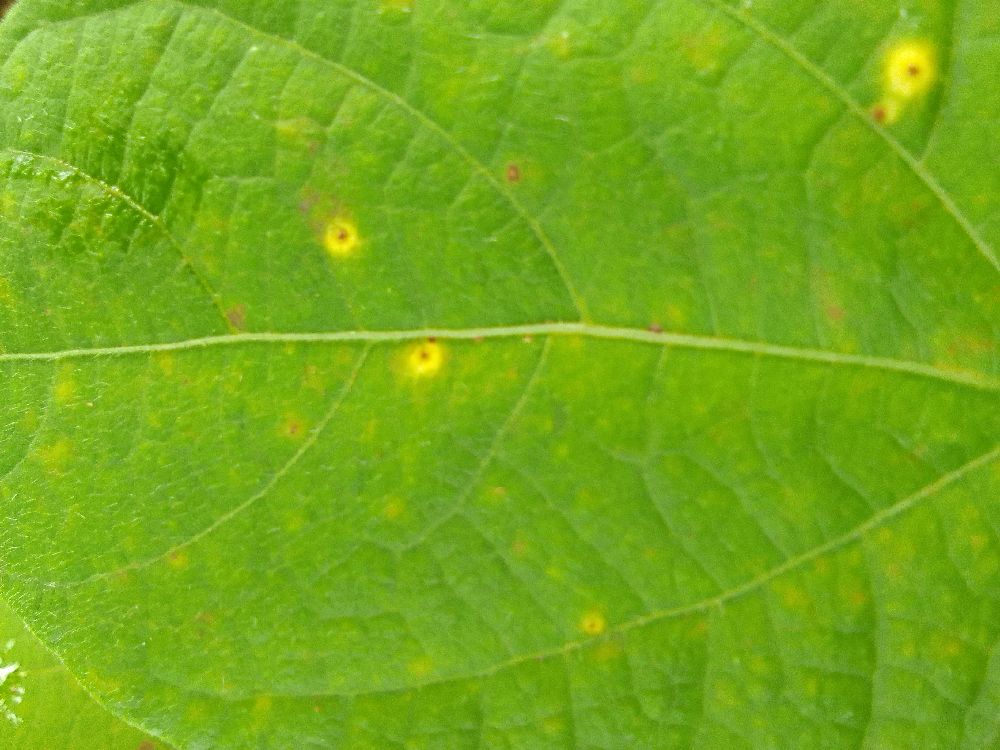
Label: rust